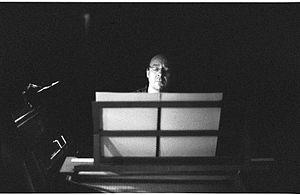
Arthur Schoonderwoerd
Arthur Schoonderwoerd est un pianofortiste, pianiste, claveciniste et clavicordiste hollandais.